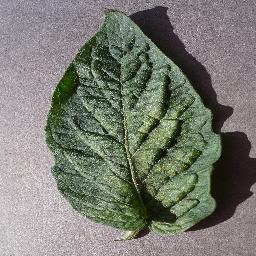
Label: Tomato___Spider_mites Two-spotted_spider_mite